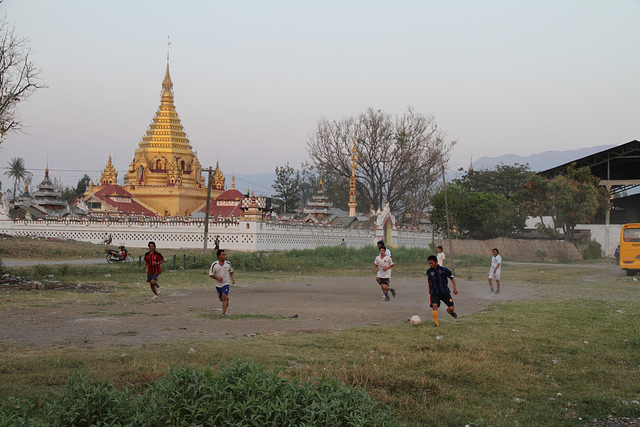
người đàn ông áo đen đang dắt bóng ở trên sân